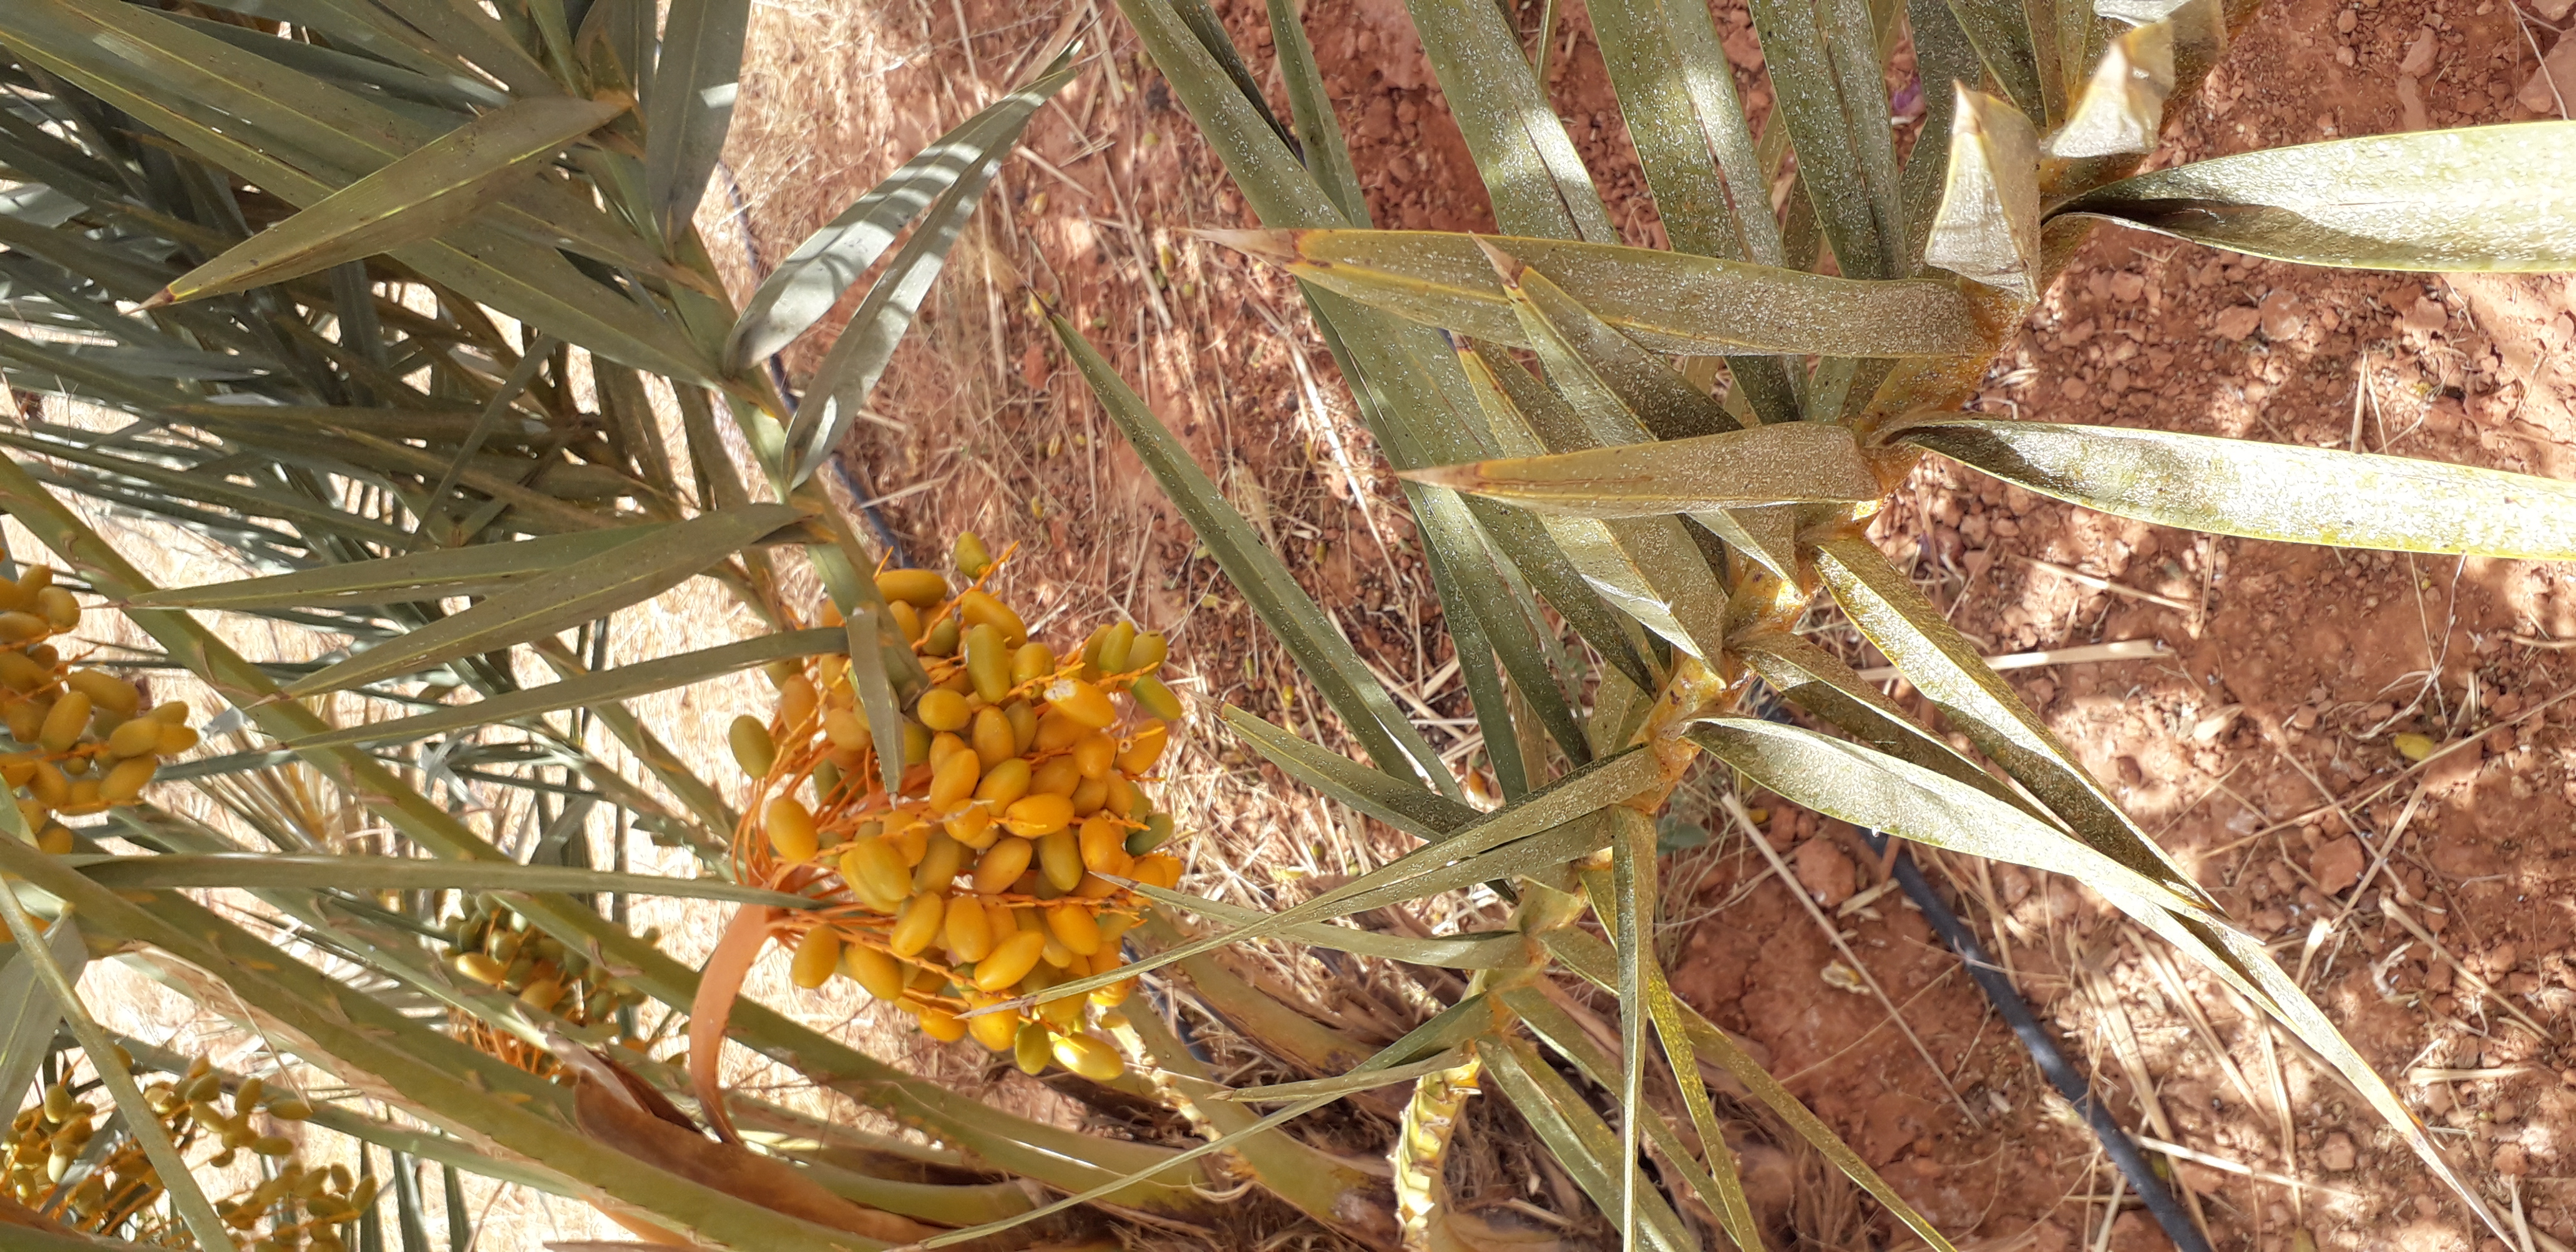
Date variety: kholt